Air Florida

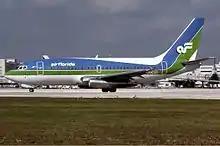
Boeing 737-200 in 1980

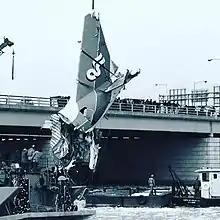
The tail section of Flight 90 being hoisted from the Potomac River

In 1978, Congress passed the Airline Deregulation Act, which phased out Federal economic regulation of the airline industry starting in 1979. The CAB relaxed its stance in advance of the effective date and allowed Air Florida to fly to Washington, DC, and, in the Bahamas, Rock Sound and Nassau by year-end 1978.